Cape Burr

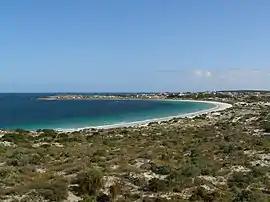
Port Neill, South Australia on the north coast of Cape Burr

Cape Burr is a headland in the Australian state of South Australia on the east coast of Eyre Peninsula in the gazetted locality of Port Neill about east of the locality's town centre. It is the southern extremity of Dutton Bay.